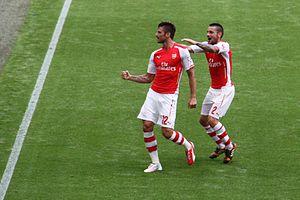
Les The Best FIFA Football Awards 2017 se tiennent le 23 octobre 2017, à Londres, en Angleterre.